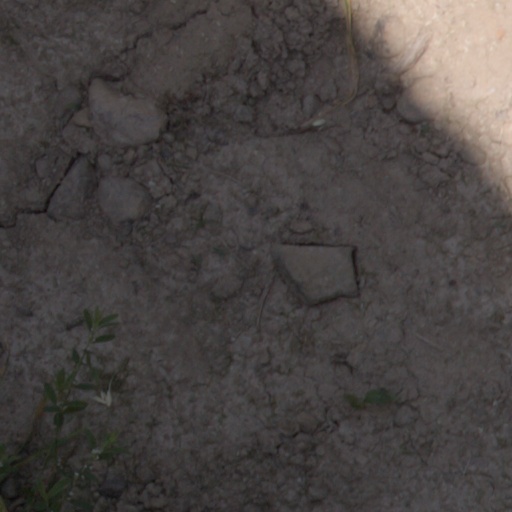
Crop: wheat